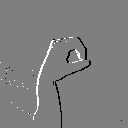
ASL letter: o